Guillaume Caoursin

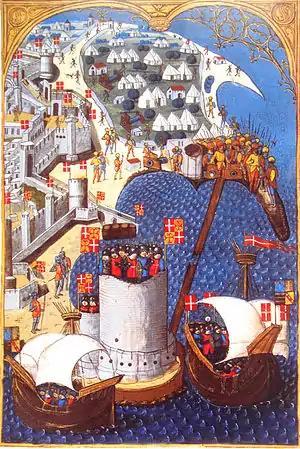
The 1480 Siege of Rhodes.

Johann Snell printed "Obsidionis Rhodiae Urbis Descriptio" in Denmark in 1482, and this printing is one of the first two book printings in Denmark.